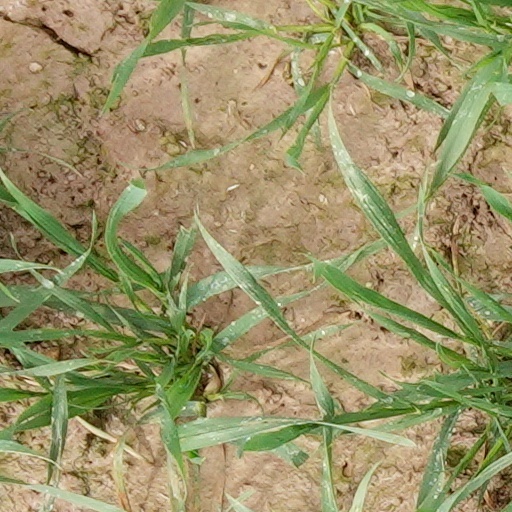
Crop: wheat